Video camera tube

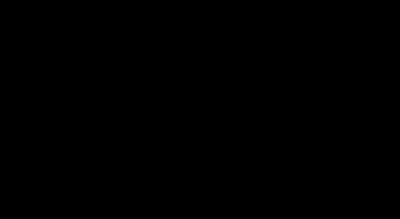
Schematic of vidicon tube

The first fully functional low-velocity scanning beam tube, the CPS Emitron, was invented and demonstrated by the EMI team under the supervision of Sir Isaac Shoenberg. In 1934, the EMI engineers Blumlein and McGee filed for patents for "television transmitting systems" where a charge storage plate was shielded by a pair of special grids, a negative (or slightly positive) grid lay very close to the plate, and a positive one was placed further away. The velocity and energy of the electrons in the scanning beam were reduced to zero by the decelerating electric field generated by this pair of grids, and so a low-velocity scanning beam tube was obtained. The EMI team kept working on these devices, and Lubszynski discovered in 1936 that a clear image could be produced if the trajectory of the low-velocity scanning beam was nearly perpendicular (orthogonal) to the charge storage plate in a neighborhood of it. The resulting device was dubbed the cathode potential stabilized Emitron, or CPS Emitron. The industrial production and commercialization of the CPS Emitron had to wait until the end of the Second World War; it was widely used in the UK until 1963, when it was replaced by the much better Plumbicon.